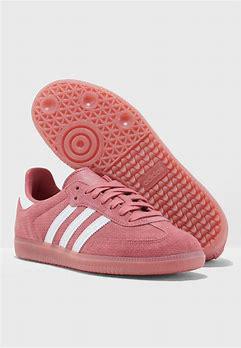
Brand: Adidas
Model: Samba OG